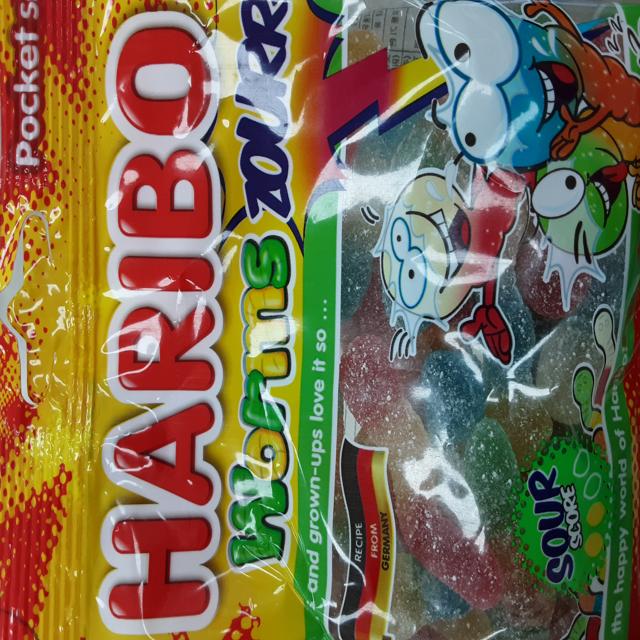
Label: plastics